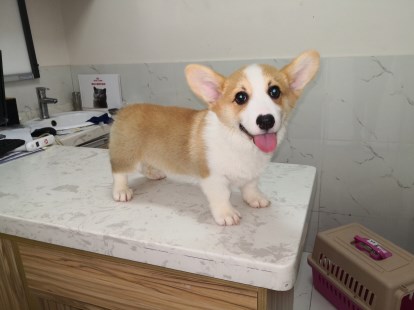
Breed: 2909-n000116-Cardigan